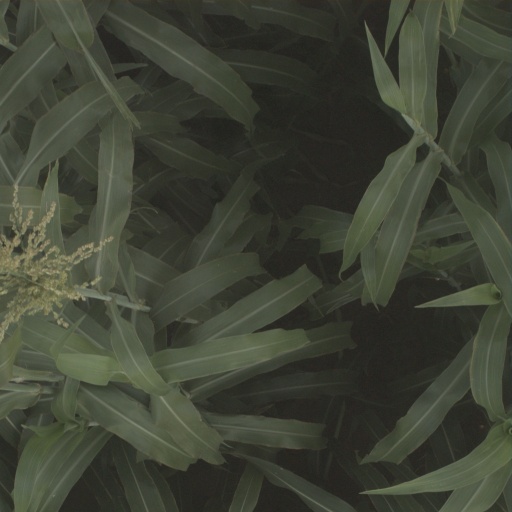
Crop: sorghum